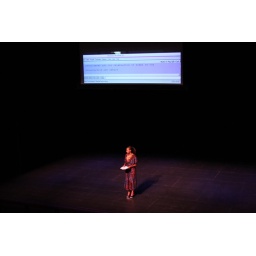
Theater stage in August Wilson Center. also the above box screen is real-time captioning.